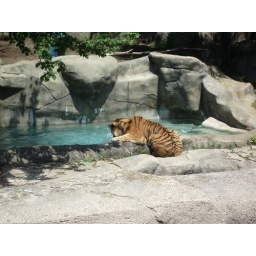
tiger - had a toy in the water but would not go in to get it